Trinity College, Toronto

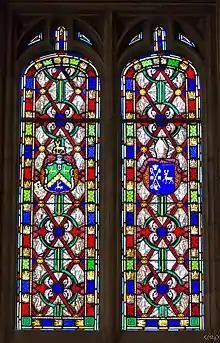
Stained glass in the Trinity College chapel

The largest component of the western wing, as well as the central dining hall and social space for students residing at Trinity College, Strachan Hall was built in elaborate wood and stone with the intention of matching the aesthetics of the existing college. It is replete with decorations intended to extol the history and values of the college, with heraldric artist A. Scott Carter commissioned to execute paintings and carvings of the coats of arms belonging to founder John Strachan, Queen Victoria, St Hilda's College, the Trinity Medical College, Provost Cosgrave, and Gerald Larkin. Adorning the walls of the Strachan Hall are portraits of the College Provosts, the founder John Strachan, and Sir John Beverley Robinson - Chief Justice of Upper Canada and the college's first chancellor. The largest portraits, which hang from the north wall, are of Bishop Strachan and George Whitaker, the college's first provost from 1852 to 1880. Hanging on the front wall prominently behind the High Table is a large medieval tapestry provenant of Gerald Larkin's enthusiastic patronage, believed to have been woven in Flanders in the sixteenth century to depict the coming of the Queen of Sheba to the court of King Solomon.